Entertainment

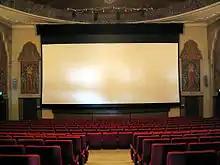
Film audiences are typically seated in comfortable chairs arranged in close rows before a projection screen. Norway (2005)

Films are a major form of entertainment, although not all films have entertainment as their primary purpose: documentary film, for example, aims to create a record or inform, although the two purposes often work together. The medium was a global business from the beginning: "The Lumière brothers were the first to send cameramen throughout the world, instructing them to film everything which could be of interest for the public." In 1908, Pathé launched and distributed newsreels and by World War I, films were meeting an enormous need for mass entertainment. "In the first decade of the [20th] century cinematic programmes combined, at random, fictions and newsfilms." The Americans first "contrived a way of producing an illusion of motion through successive images," but "the French were able to transform a scientific principle into a commercially lucrative spectacle". Film therefore became a part of the entertainment industry from its early days. Increasingly sophisticated techniques have been used in the film medium to delight and entertain audiences. Animation, for example, which involves the display of rapid movement in an art work, is one of these techniques that particularly appeals to younger audiences. The advent of computer-generated imagery (CGI) in the 21st century made it "possible to do spectacle" more cheaply and "on a scale never dreamed of" by Cecil B. DeMille. From the 1930s to 1950s, movies and radio were the "only mass entertainment" but by the second decade of the 21st century, technological changes, economic decisions, risk aversion and globalisation reduced both the quality and range of films being produced. Sophisticated visual effects and CGI techniques, for example, rather than humans, were used not only to create realistic images of people, landscapes and events (both real and fantastic) but also to animate non-living items such as Lego normally used as entertainment as a game in physical form. Creators of "The Lego Movie" "wanted the audience to believe they were looking at actual Lego bricks on a tabletop that were shot with a real camera, not what we actually did, which was create vast environments with digital bricks inside the computer." The convergence of computers and film has allowed entertainment to be presented in a new way and the technology has also allowed for those with the personal resources to screen films in a home theatre, recreating in a private venue the quality and experience of a public theatre. This is similar to the way that the nobility in earlier times could stage private musical performances or the use of domestic theatres in large homes to perform private plays in earlier centuries.